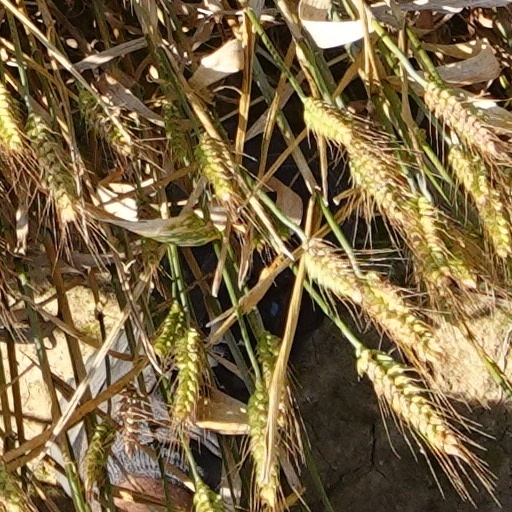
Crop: wheat